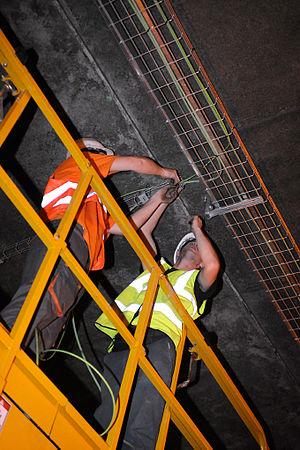
travaux
Un programme de modernisation des tunnels d'Île-de-France a été entrepris, dès sa création en 2007, par la Direction interdépartementale des routes d'Île-de-France. L’objectif est d’accroître la sécurité dans les voies couvertes, notamment grâce à l’installation d’équipements dynamiques et le renforcement des structures des tunnels.